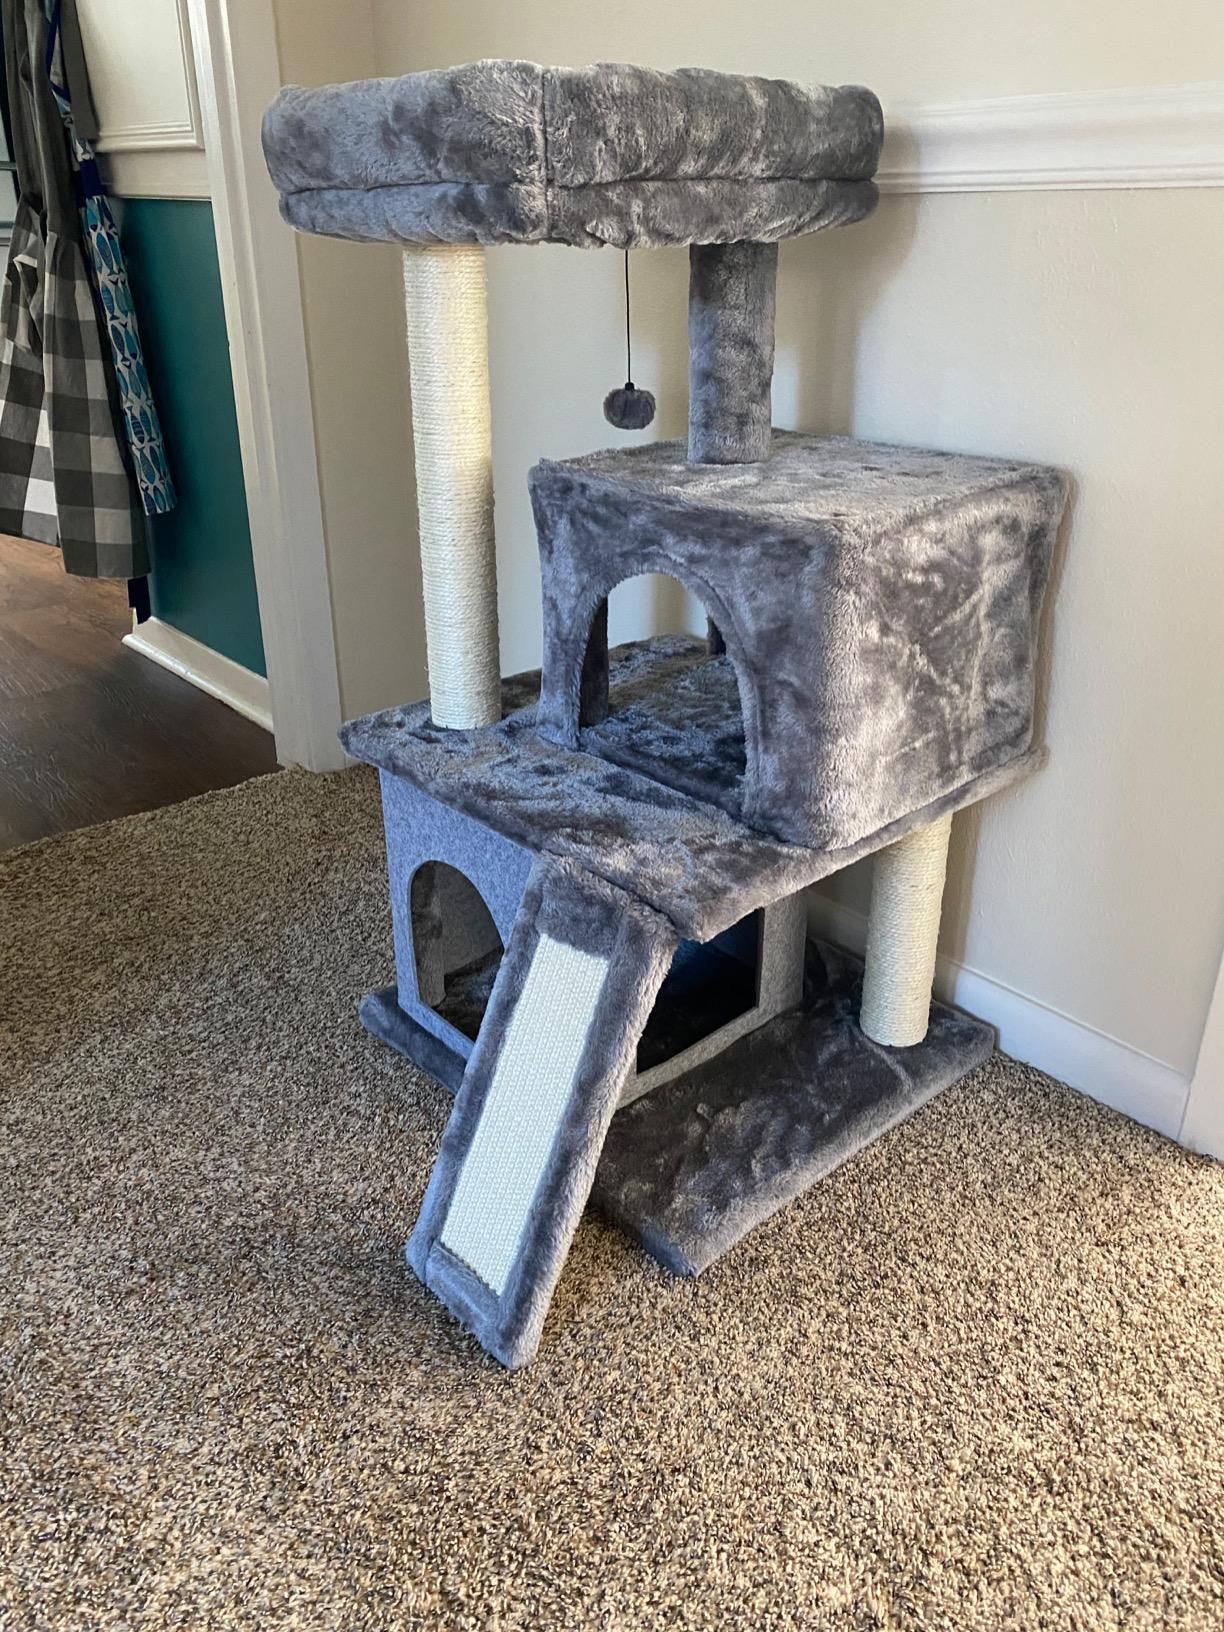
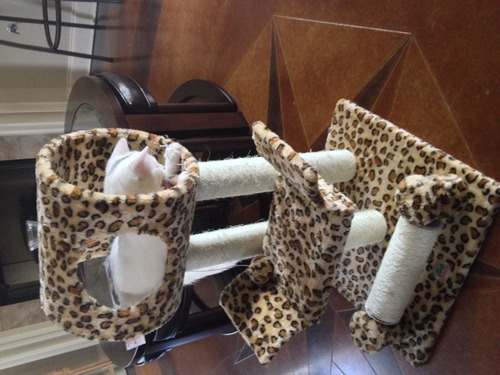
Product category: items_cat tree
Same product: no